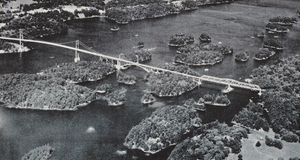
Le pont des Milles-Îles est un pont américano-canadien reliant l’Ontario jusqu'à l'État de New York. Il est situé à trente minutes de Kingston et de Watertown. La route 137 et l'interstate 81 bordent ce pont. L’ouvrage mesure 13,6 km de longueur.